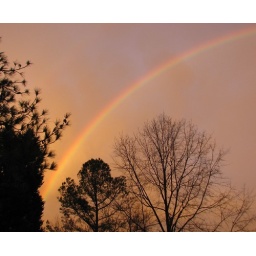
Near dusk a windy storm ended leaving a rainbow in a dirty orange tinted sky.